XpressMusic

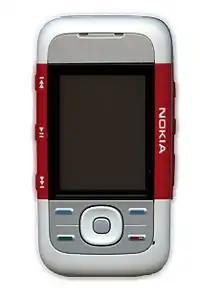
Nokia 5300

The original XpressMusic lineup was announced on 27 September 2006, consisting of an all glossy white shell and durable rubberised sides. First models included the rotating candybar Nokia 3250 XpressMusic (a revamped Nokia 3250) and the slider Nokia 5300 XpressMusic. Another slider similar to 5300 was also launched called Nokia 5200, but that model was not marketed as XpressMusic. These were first released before the end of the 2006.